Gus Grissom

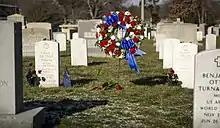
Grissom's and Roger Chaffee's headstones during the NASA Day of Remembrance ceremony in 2013

After the accident, NASA decided to give the flight the official designation of Apollo 1 and skip to Apollo 4 for the first uncrewed flight of the Saturn V, counting the two uncrewed suborbital tests, AS-201 and 202, as part of the sequence. The Apollo spacecraft problems were corrected, with Apollo 7, commanded by Wally Schirra, launched on October 11, 1968, more than a year and a half after the Apollo 1 accident. The Apollo program reached its objective of successfully landing men on the Moon on July 20, 1969, with Apollo 11.